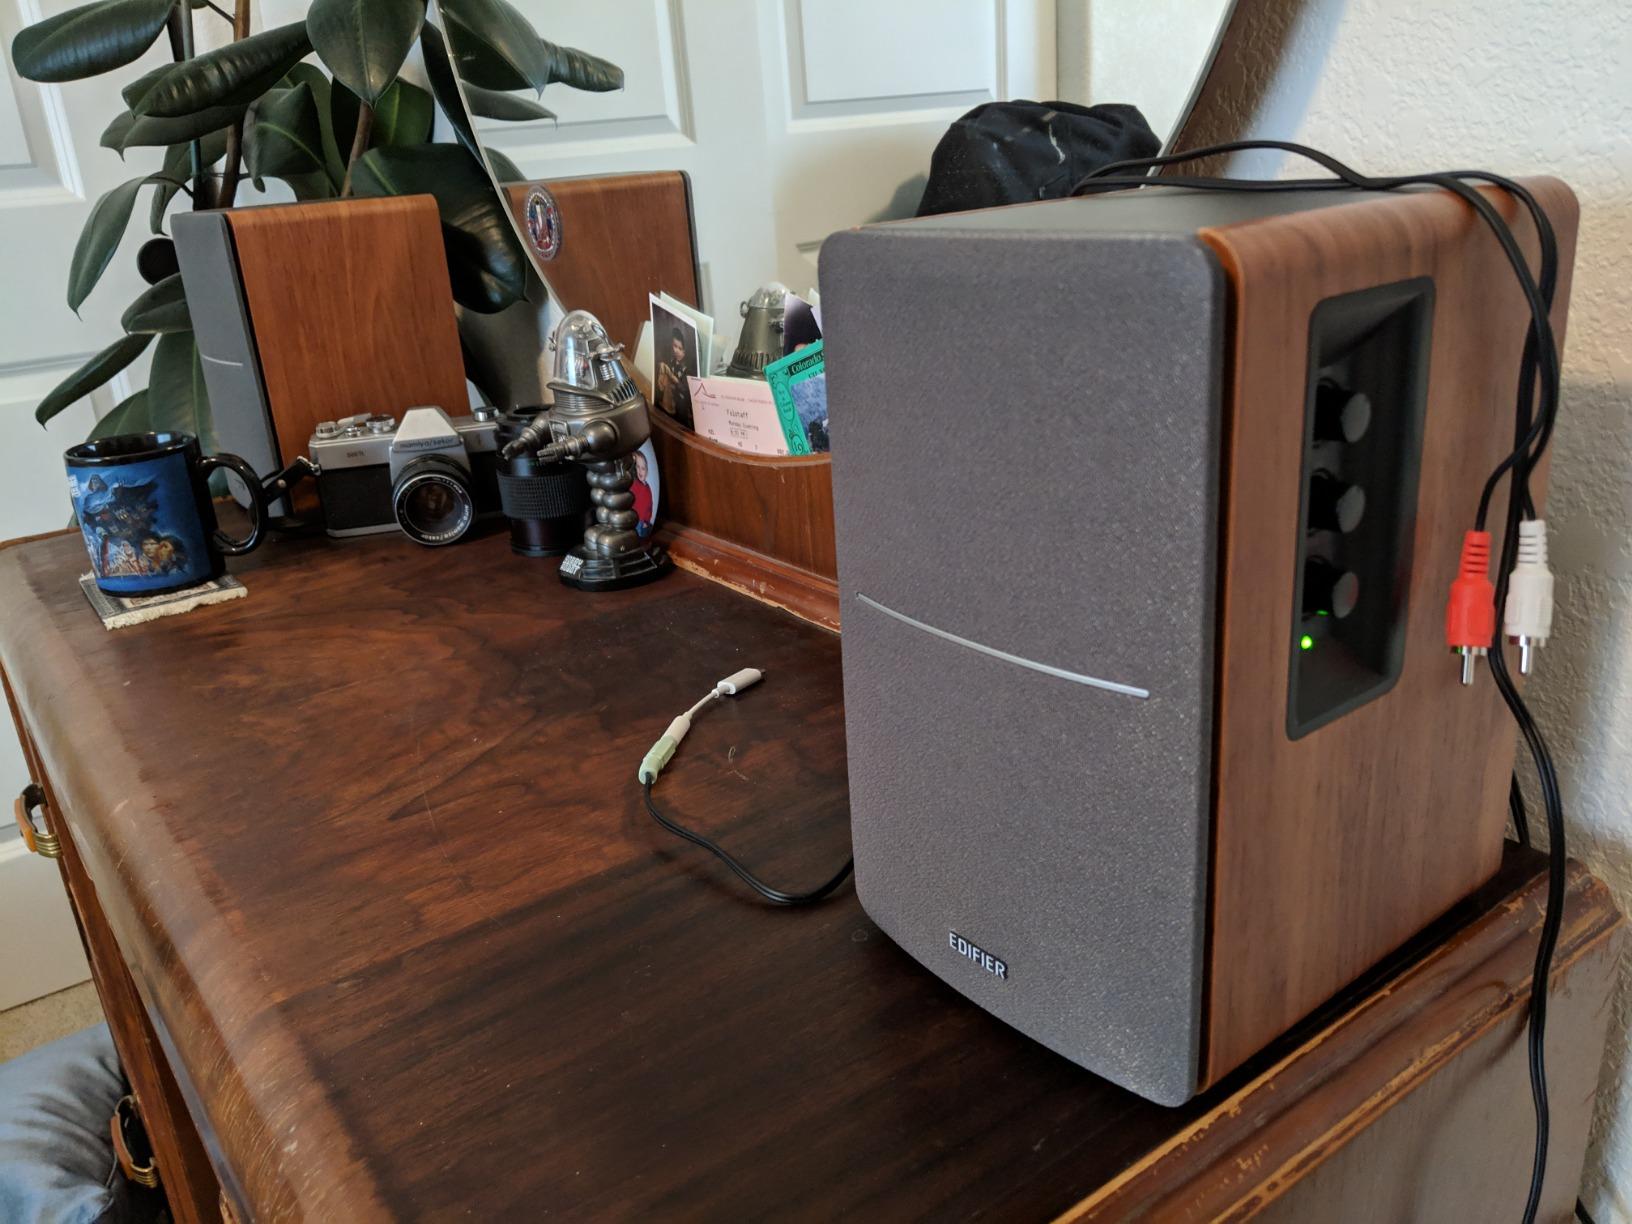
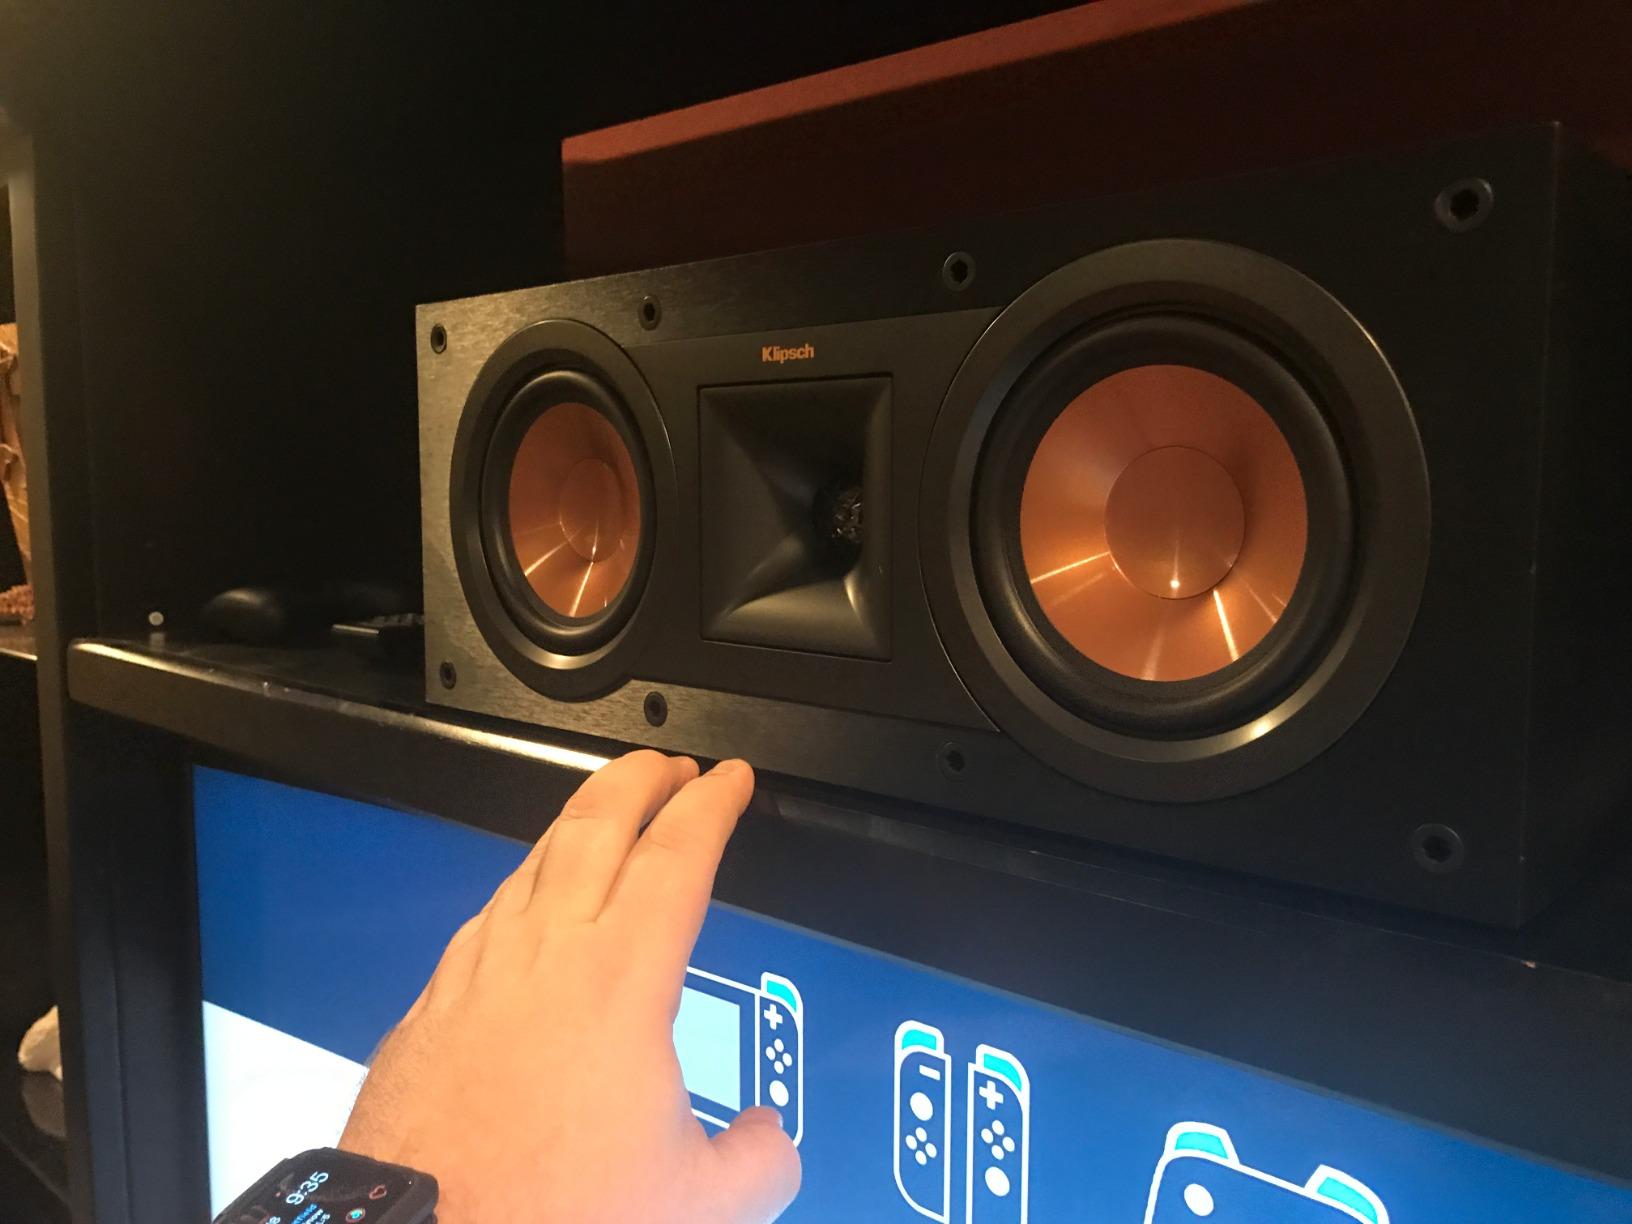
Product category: speaker
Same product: no